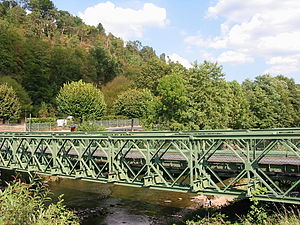
Gitterbro
En gitterbro af typen Bailey bro over Meurthe, Frankrig.
Gitterbro er en bro hvor gitterkonstruktionen bærer brobanen, som kan være udformet til transport fodgængere, cyklister, motorkøretøjer og jernbanetrafik.